Post-punk revival

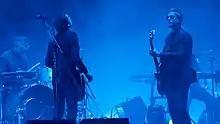
Interpol, one of the founding post-punk revival bands, pictured here in 2019

The term post-punk was coined to describe groups who took punk and experimented with more challenging musical structures and lyrical themes, and a self-consciously art-based image, while retaining punk's initial iconoclastic stance.